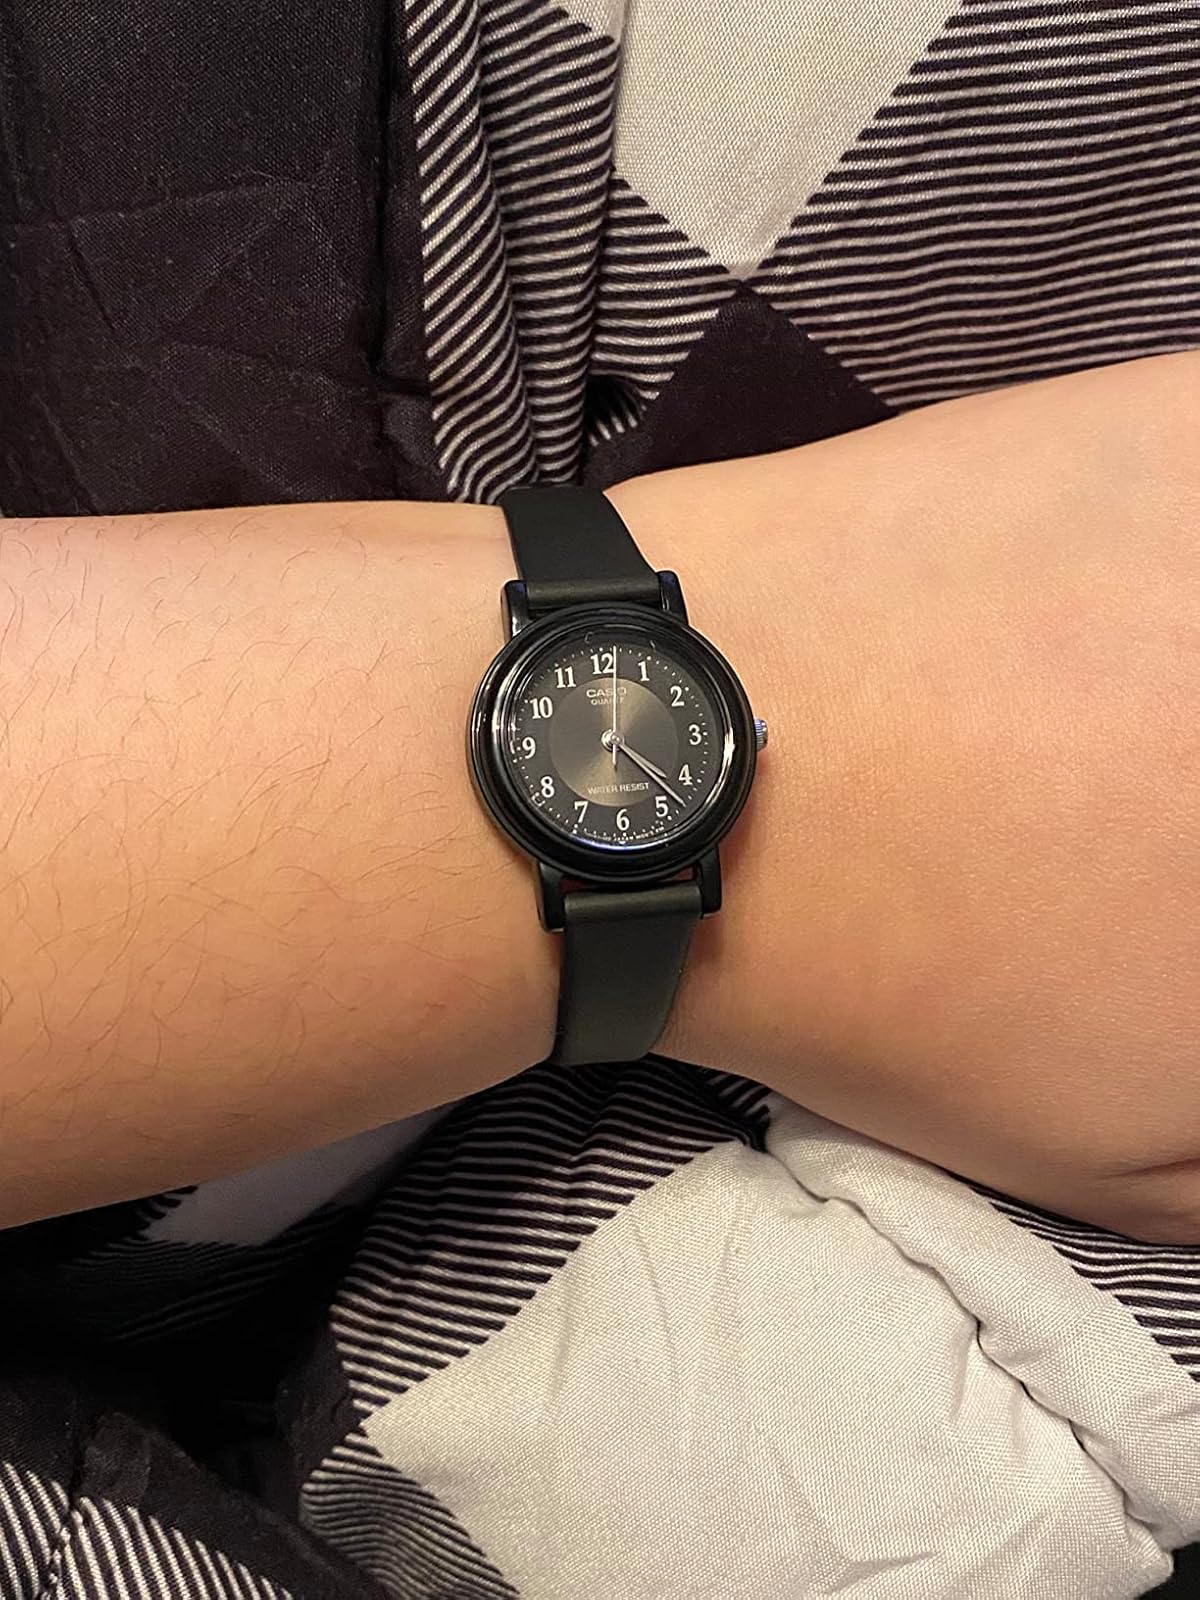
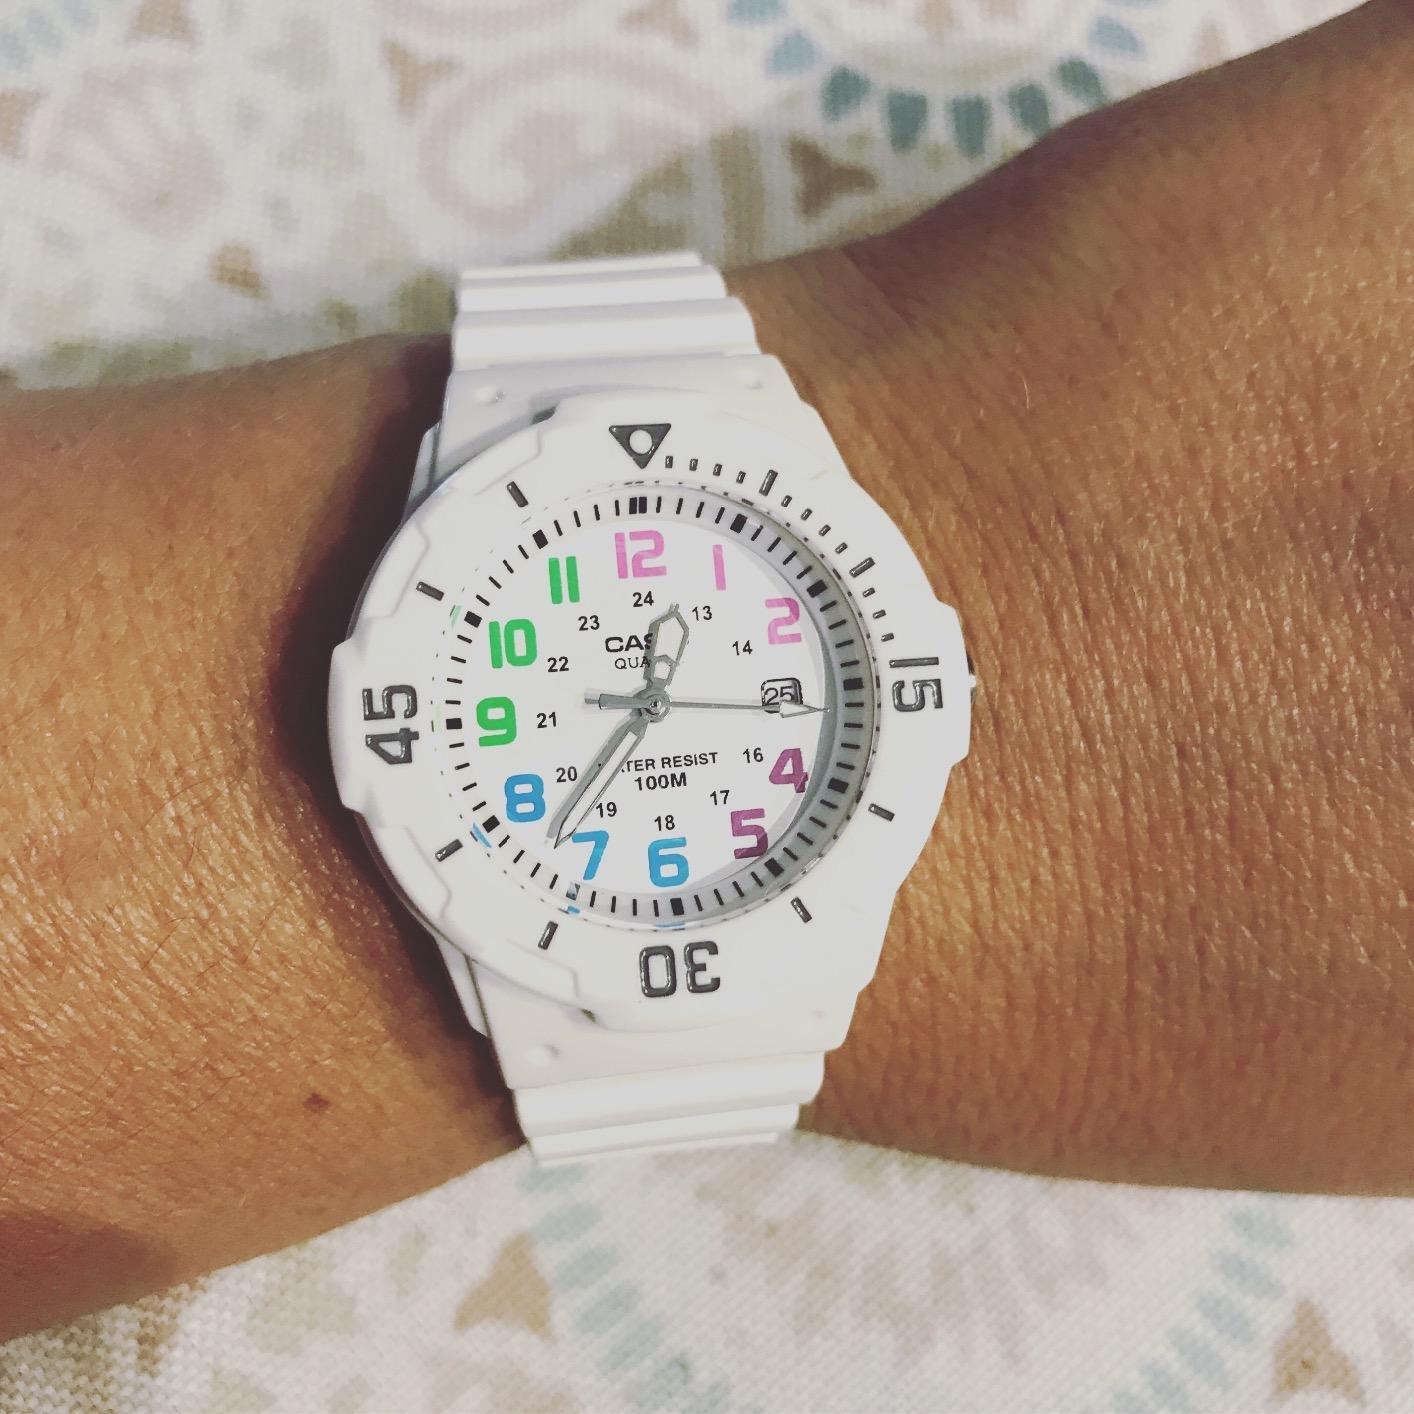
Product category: accessories_watch
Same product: no